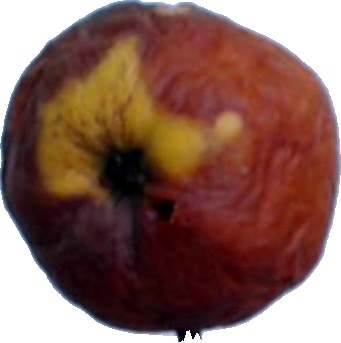
Label: apple_rotten_1